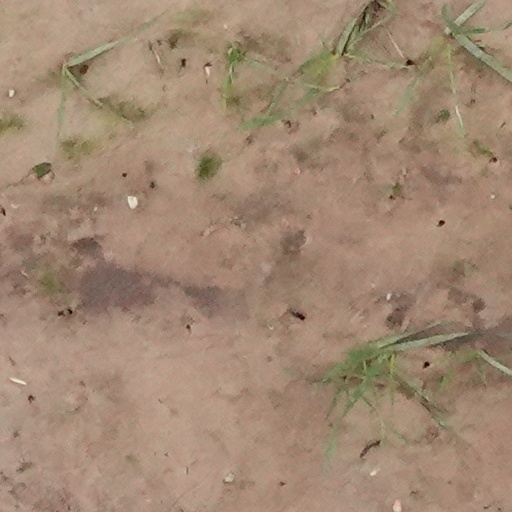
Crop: wheat